Brenda Chamberlain (artist)

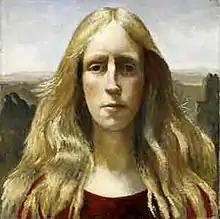

Brenda Irene Chamberlain (17 March 1912 – 11 July 1971) was a Welsh artist, poet and writer. She won the first two Gold Medals awarded by the National Eisteddfod of Wales in the Fine Art category, for her paintings "Girl with a Siamese Cat" (1951) and "The Cristin Children" (1953), and her written works include "Tide-race", a memoir of 15 years spent living on Bardsey Island. An expatriate on the island of Hydra, Greece, from 1961 to 1967, she then returned to Wales, where she died in 1971. Her papers are preserved by the National Library of Wales; examples of her artworks are found in several collections.